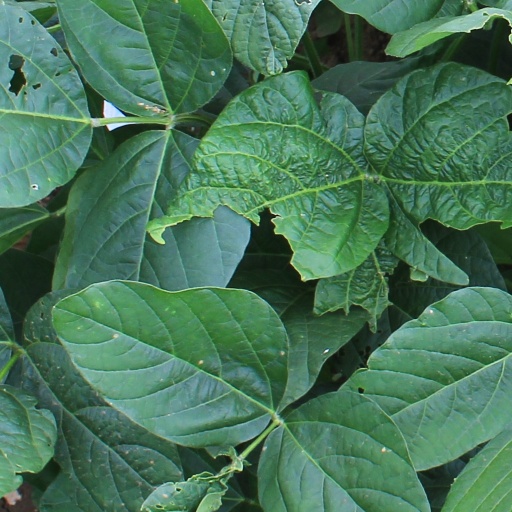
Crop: soybean